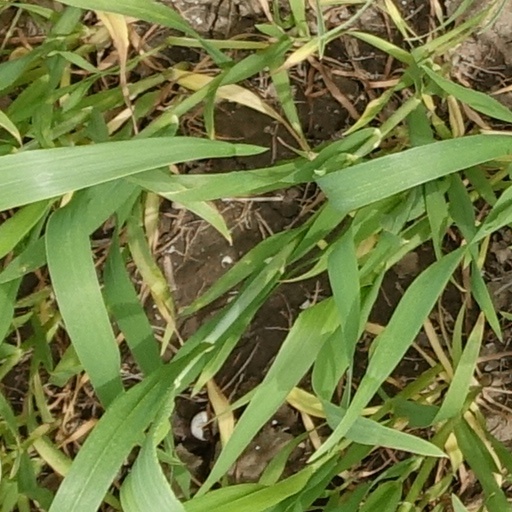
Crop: wheat